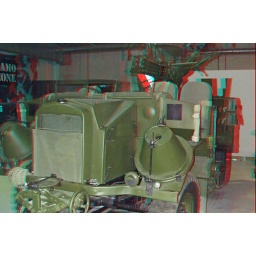
Firepower Royal Artillery museum in anaglyph 3D red cyan glasses to view